Samir Nasri

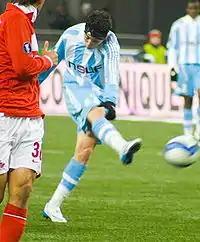
Nasri in a 2008 UEFA Cup match with Marseille against Spartak Moscow

On 15 March 2007, Nasri was called up to the senior team for the first time by coach Raymond Domenech for UEFA Euro 2008 qualifying match against Lithuania and a friendly against Austria. Nasri said he was "very happy and very proud" to be called into the national team, stating that the call-up was all the more satisfying as the game was an important European Championship qualifier. He appeared on the bench in the match against Lithuania, but failed to make an appearance. Nasri made his international debut on 28 March against Austria at age 19. He started the match and was involved with the only goal, delivering the free-kick from which Karim Benzema scored. Nasri returned to the team in June for matches and, on 6 June, scored his first international goal in a 1–0 Euro qualifying win over Georgia.